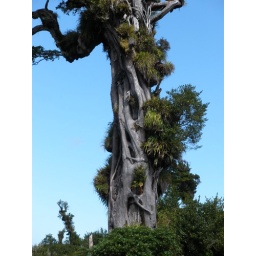
Gnarl tree in the middle of the road leading to Dawson Falls, Mount Taranaki NZ